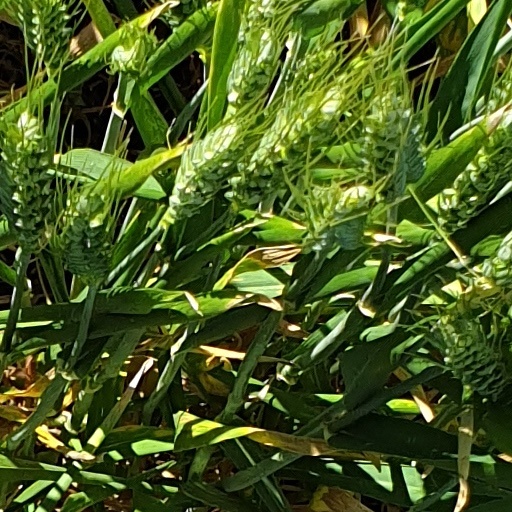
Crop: wheat